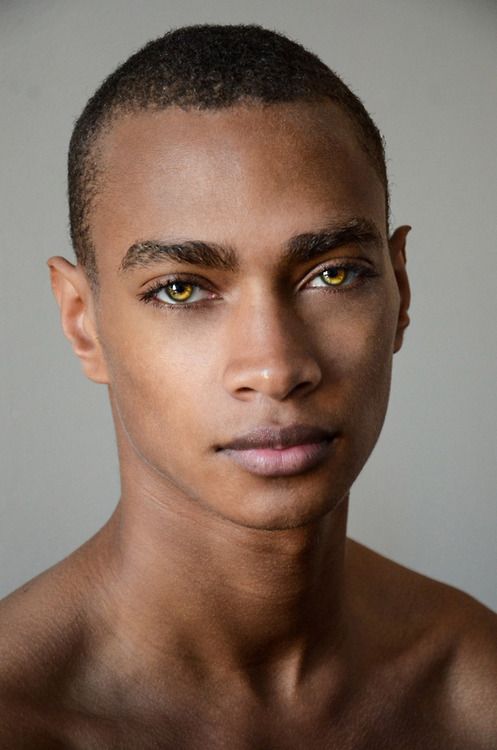
Gender: men